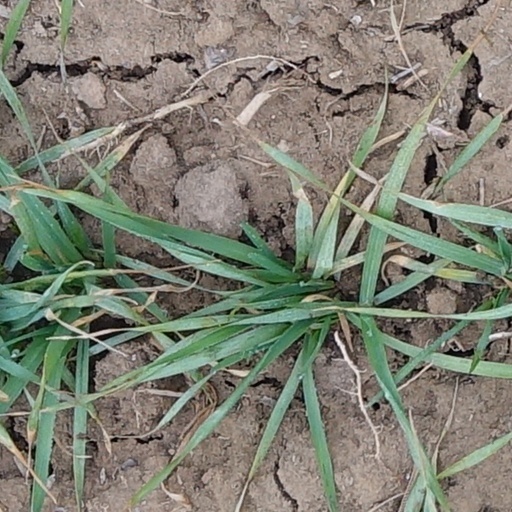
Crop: wheat